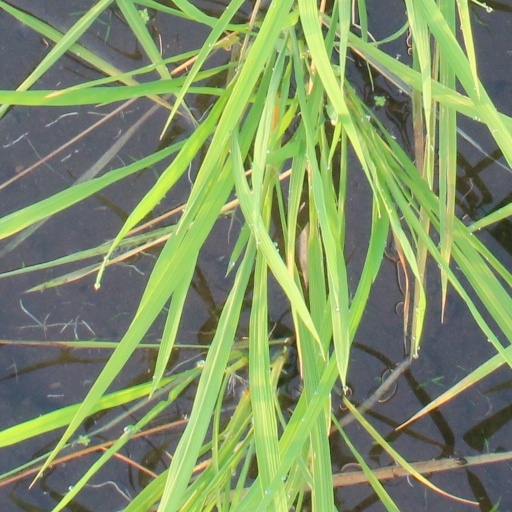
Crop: rice